Kawasaki Versys 1000

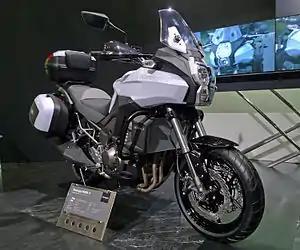

The Kawasaki Versys 1000 is a sport touring motorcycle produced since 2012 by Kawasaki, equipped with a four-cylinder engine with a capacity of 1043 cm originating from Kawasaki Z1000. This is the largest model in the Versys family, whose name is a combination of the words "versatile system".